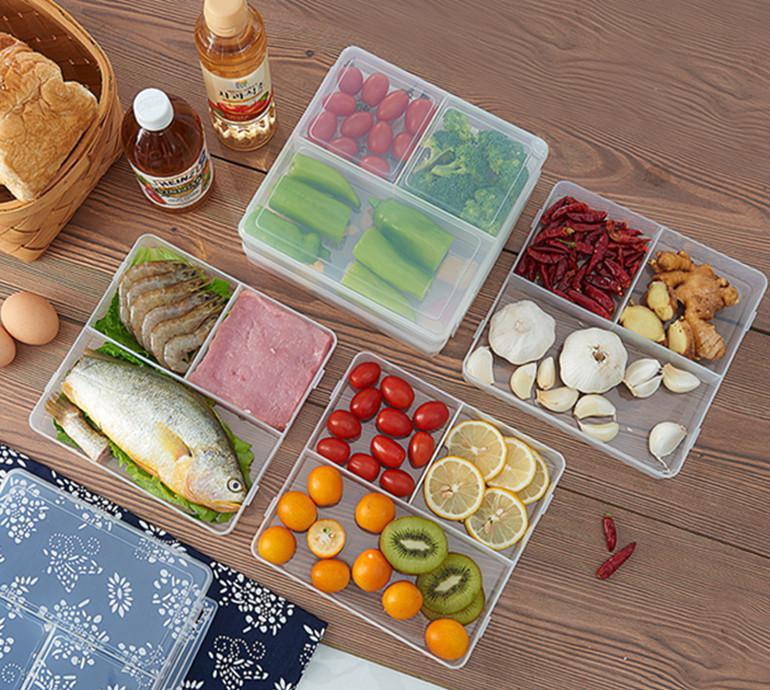
Label: trash